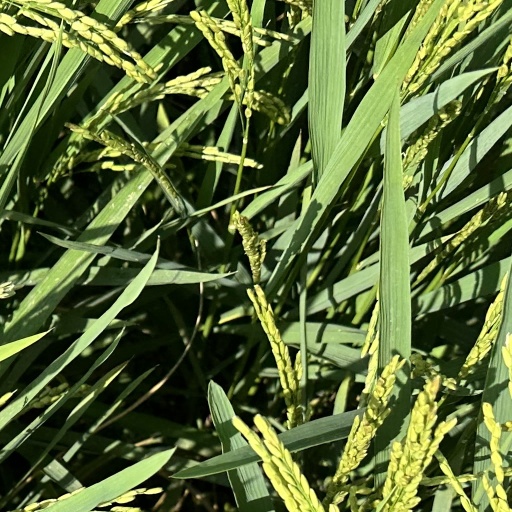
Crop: rice